Gainesville, Texas

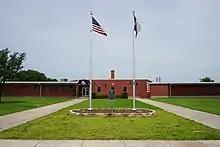
North Central Texas College Administration and Student Services Building

In 1911 a monolith topped with a statue of a Confederate soldier was placed on the lawn outside the courthouse. The inscription of the plaque beside it reads "“no nation rose so white and fair none fell so pure of crime” referring to the Southern cause. In 2020, in the wake of the killing of George Floyd and the removal of Confederate statues elsewhere, County Commissioners voted to retain the courthouse's Confederate monument.